Gustnado

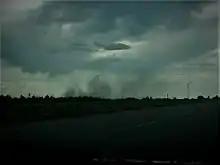
A gustnado east of Limon, Colorado

A gustnado is a brief, shallow surface-based vortex which forms within the downburst emanating from a thunderstorm. The name is a portmanteau by elision of "gust front tornado", as gustnadoes form due to non-tornadic straight-line wind features in the downdraft (outflow), specifically within the gust front of strong thunderstorms. Gustnadoes tend to be noticed when the vortices loft sufficient debris or form condensation cloud to be visible although it is the wind that makes the gustnado, similarly to tornadoes. As these eddies very rarely connect from the surface to the cloud base, they are very rarely considered as tornadoes. The gustnado has little in common with tornadoes structurally or dynamically in regard to vertical development, intensity, longevity, or formative process—as classic tornadoes are associated with mesocyclones within the inflow (updraft) of the storm, not the outflow.